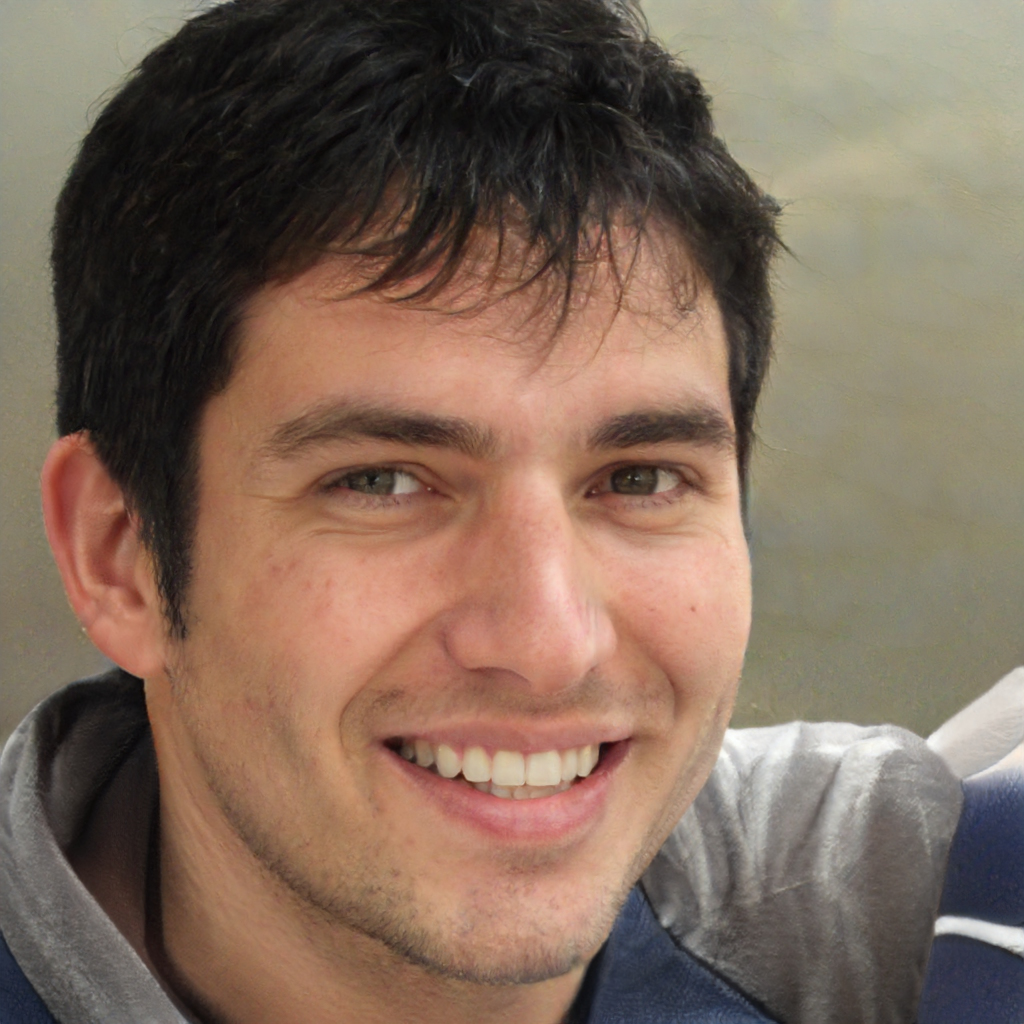
Label: Colored